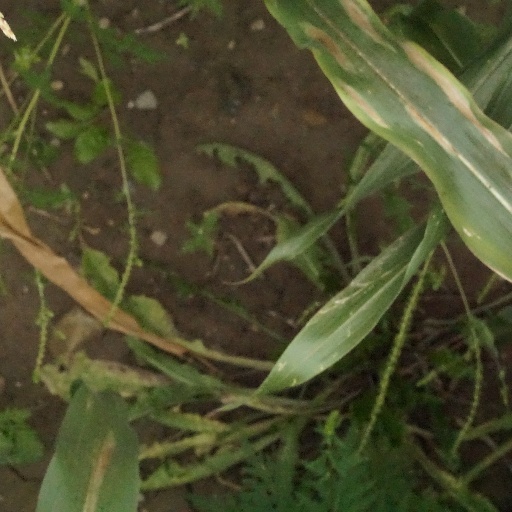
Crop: maize; corn